Grays, Essex

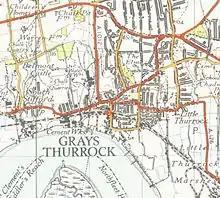
A map of the town from 1946

Local sites of interest include the Thameside Theatre, the Thurrock History Museum, Grays Beach, The White Hart, and the former State Cinema.